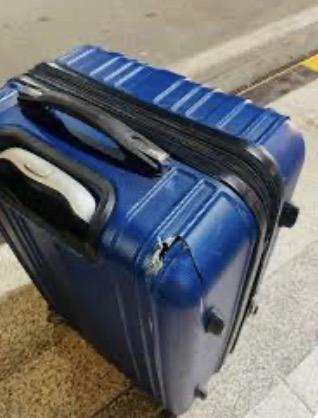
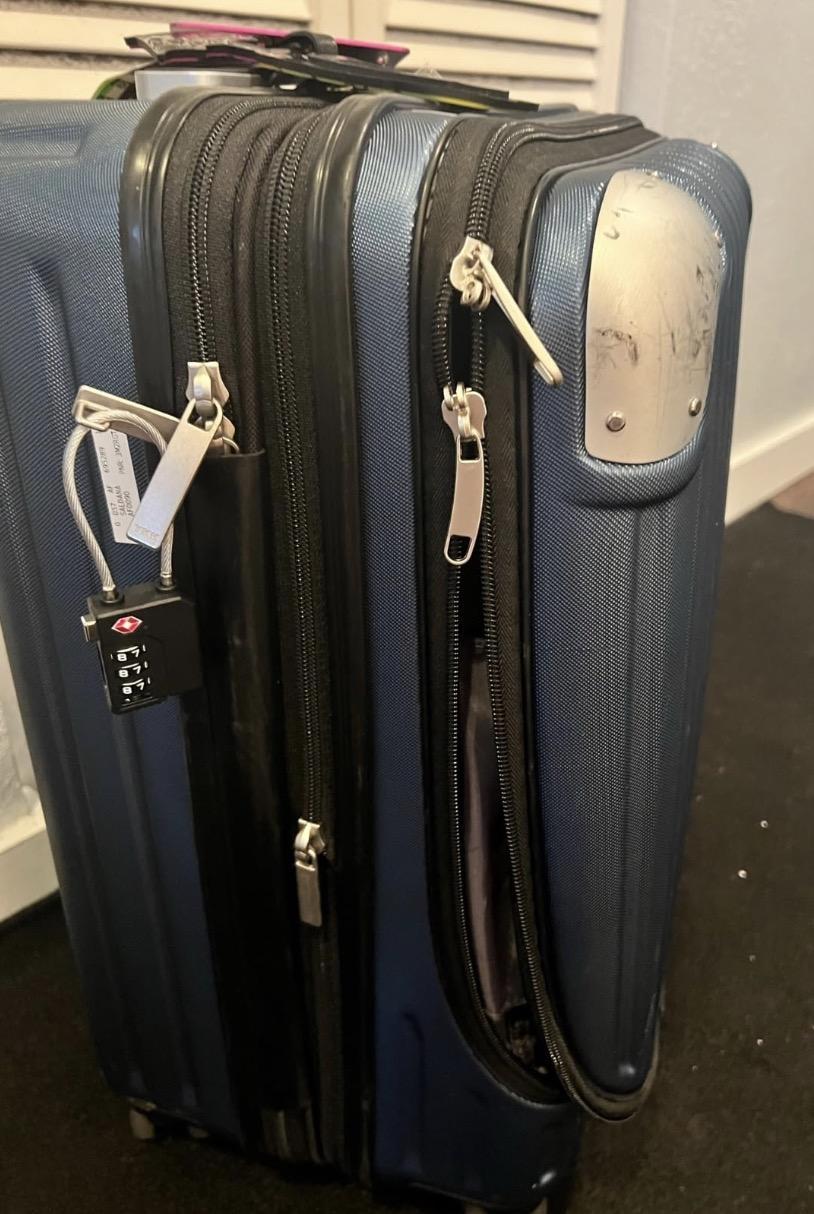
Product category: items_tea
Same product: no